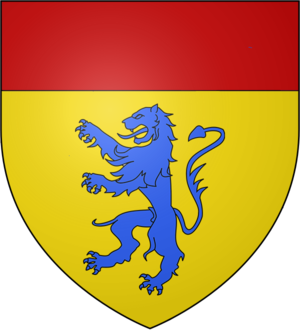
Blason de la Famille française Bohier
Thomas Bohier, né vers 1460 à Issoire en Auvergne et mort le 24 mars 1524 au camp de Vigelli, dans le Milanais en Italie, a occupé des fonctions politiques à la fin du XVᵉ et au début du XVIᵉ siècle. À partir de 1513, il fait construire le château de Chenonceau, dont son épouse Katherine Briçonnet supervise la construction.
Antoine II Bohier, chevalier, baron de Saint-Cyergue, de La Tour-Bohier, de Chenonceaux, Saint-Martin-le-Beau, Nazelle et Berri, est un noble français qui fut maire de Tours en 1531/1532 et gouverneur de Touraine de 1543 à 1545.
Cet article présente la liste chronologique des maires de la ville française de Tours.